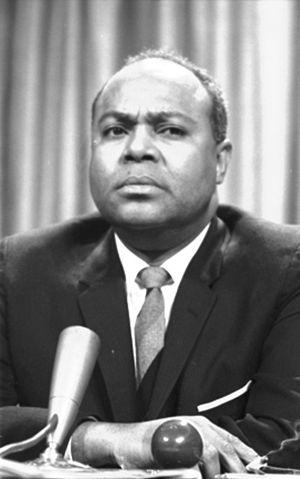
James Leonard Farmer, Jr., né le 12 janvier 1920 à Marshall et mort le 9 juillet 1999 à Fredericksburg, est un militant politique du mouvement américain pour les droits civiques et un théoricien de l'action non violente.